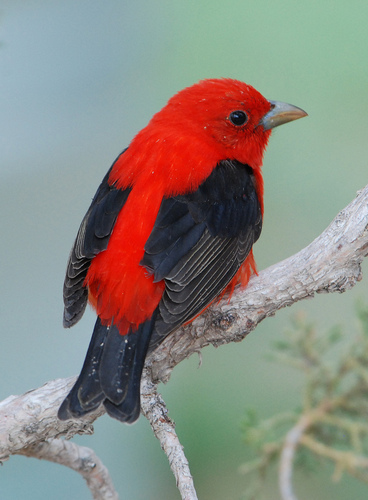
small bird with red body feathers an black wing feathersa small bird with red head extending to the back and black wings and tail.
a medium sized bird with black wings, and a bill that curves downwards
this bird has a bright red body with black wing and tail.
this bird has a red crown, a short bill, and a black and red back
this bird has wings that are black and has a red body
this bird has a red crown with red back and black secondaries.
this bird is red and black in color, with a light colored beak.
this bird has a red head and body, and black wings.
this small bright red bird has black wings and tail.
Species: Scarlet Tanager